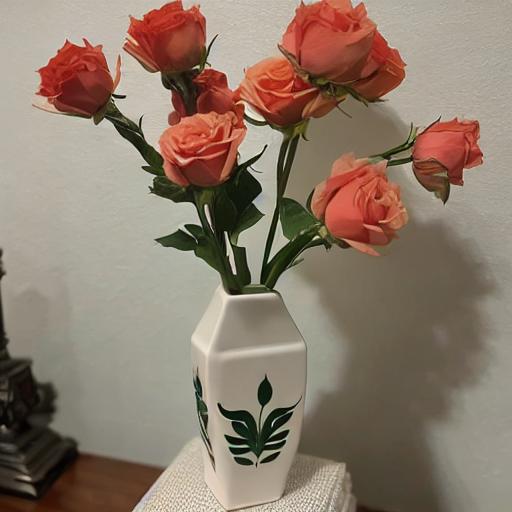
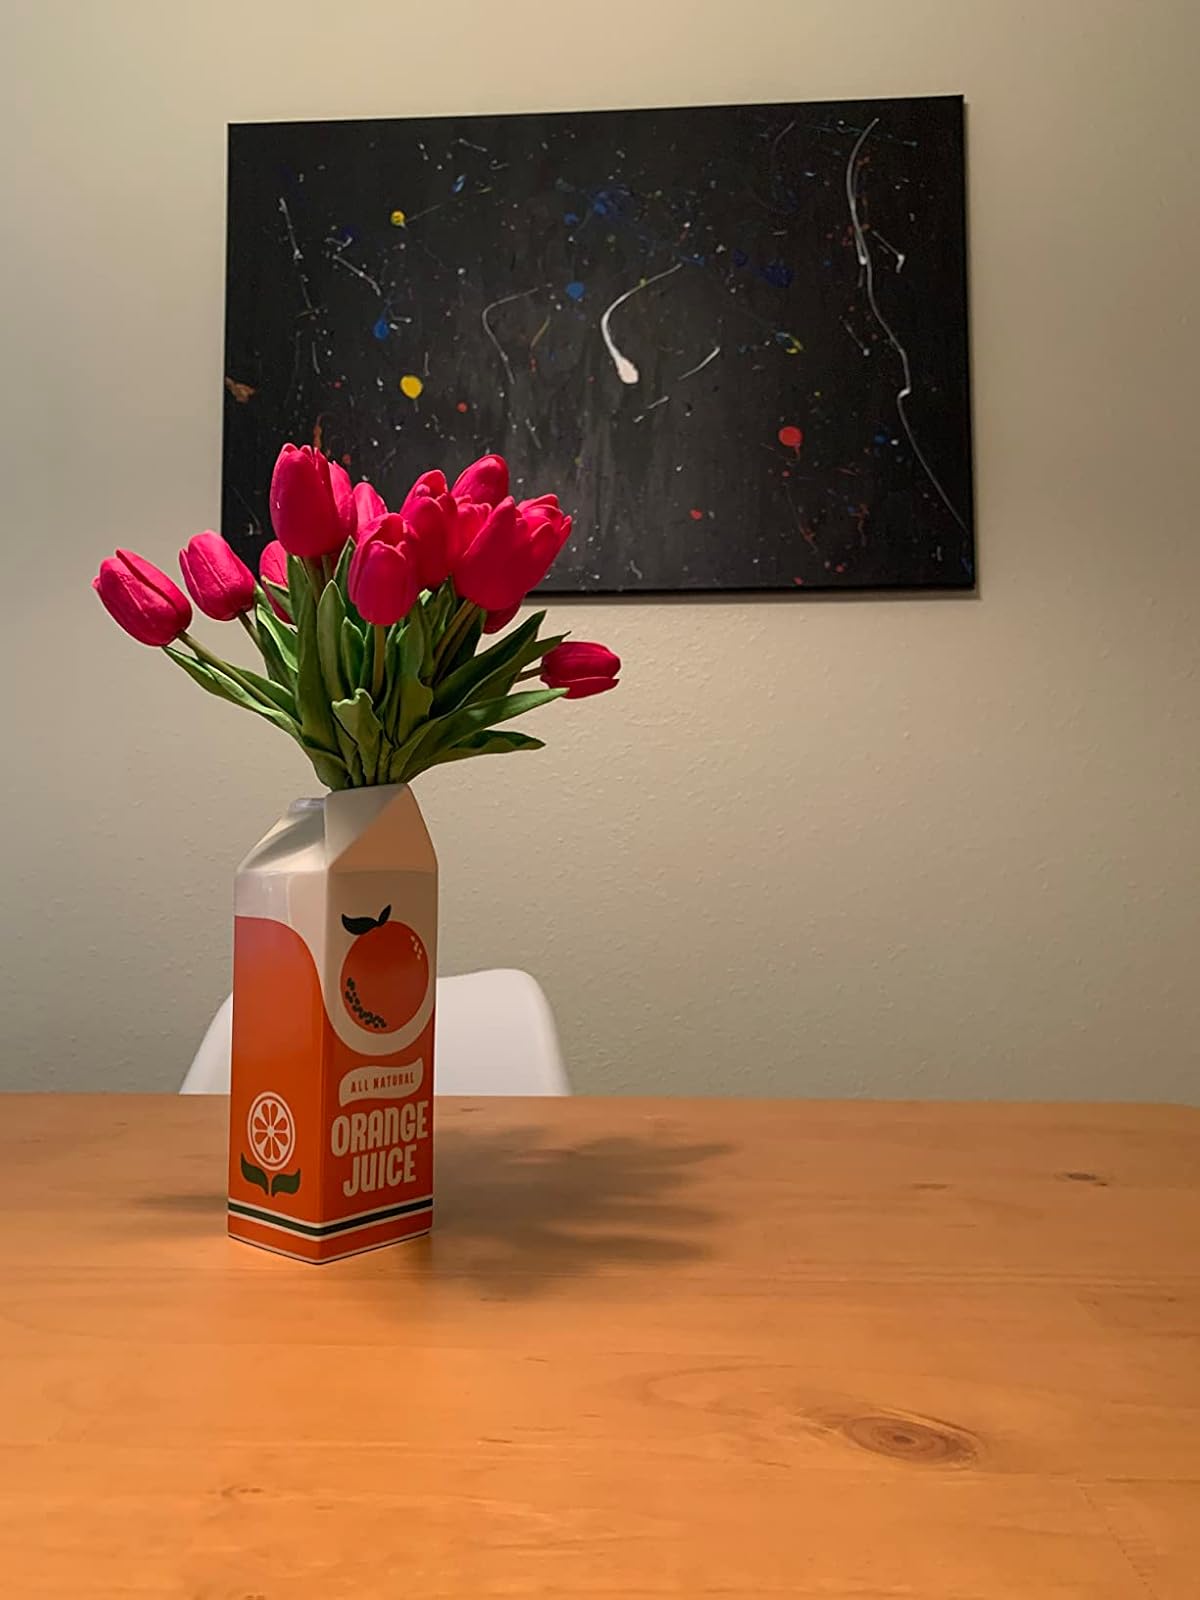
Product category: vase
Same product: no